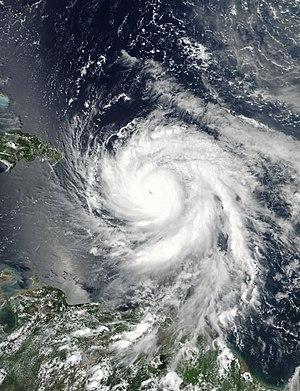
L’ouragan Maria est le quatorzième cyclone tropical, le septième ouragan dont le quatrième ouragan majeur de la saison cyclonique 2017 dans l'océan Atlantique nord et le deuxième ouragan de catégorie 5 après l'ouragan Irma survenu une semaine auparavant. Formé à partir d'une onde tropicale ayant traversé l'Atlantique tropical depuis l'Afrique de l'ouest, il a pris beaucoup de temps à devenir une dépression tropicale mais s'est intensifié ensuite rapidement près des Petites Antilles qu'il a traversé à la catégorie 5.
La saison cyclonique 2017 dans l'océan Atlantique nord devait s'étendre officiellement du 1ᵉʳ juin au 30 novembre 2017 selon la définition de l'Organisation météorologique mondiale. Elle fait partie de la série de catastrophes environnementales de l'été 2017. C'est la première année que le National Hurricane Center américain a commencé à émettre des avis et avertissements pour des « cyclones tropicaux potentiels », des perturbations qui n'ont pas encore atteint au moins le stade de dépressions tropicales mais qui ont une probabilité élevée de le devenir et qui peuvent causer des effets importants aux terres dans les 48 heures suivantes. Les avis pour ces tempêtes potentielles auront le même contenu que les avis normaux mais incluront la probabilité de développement.